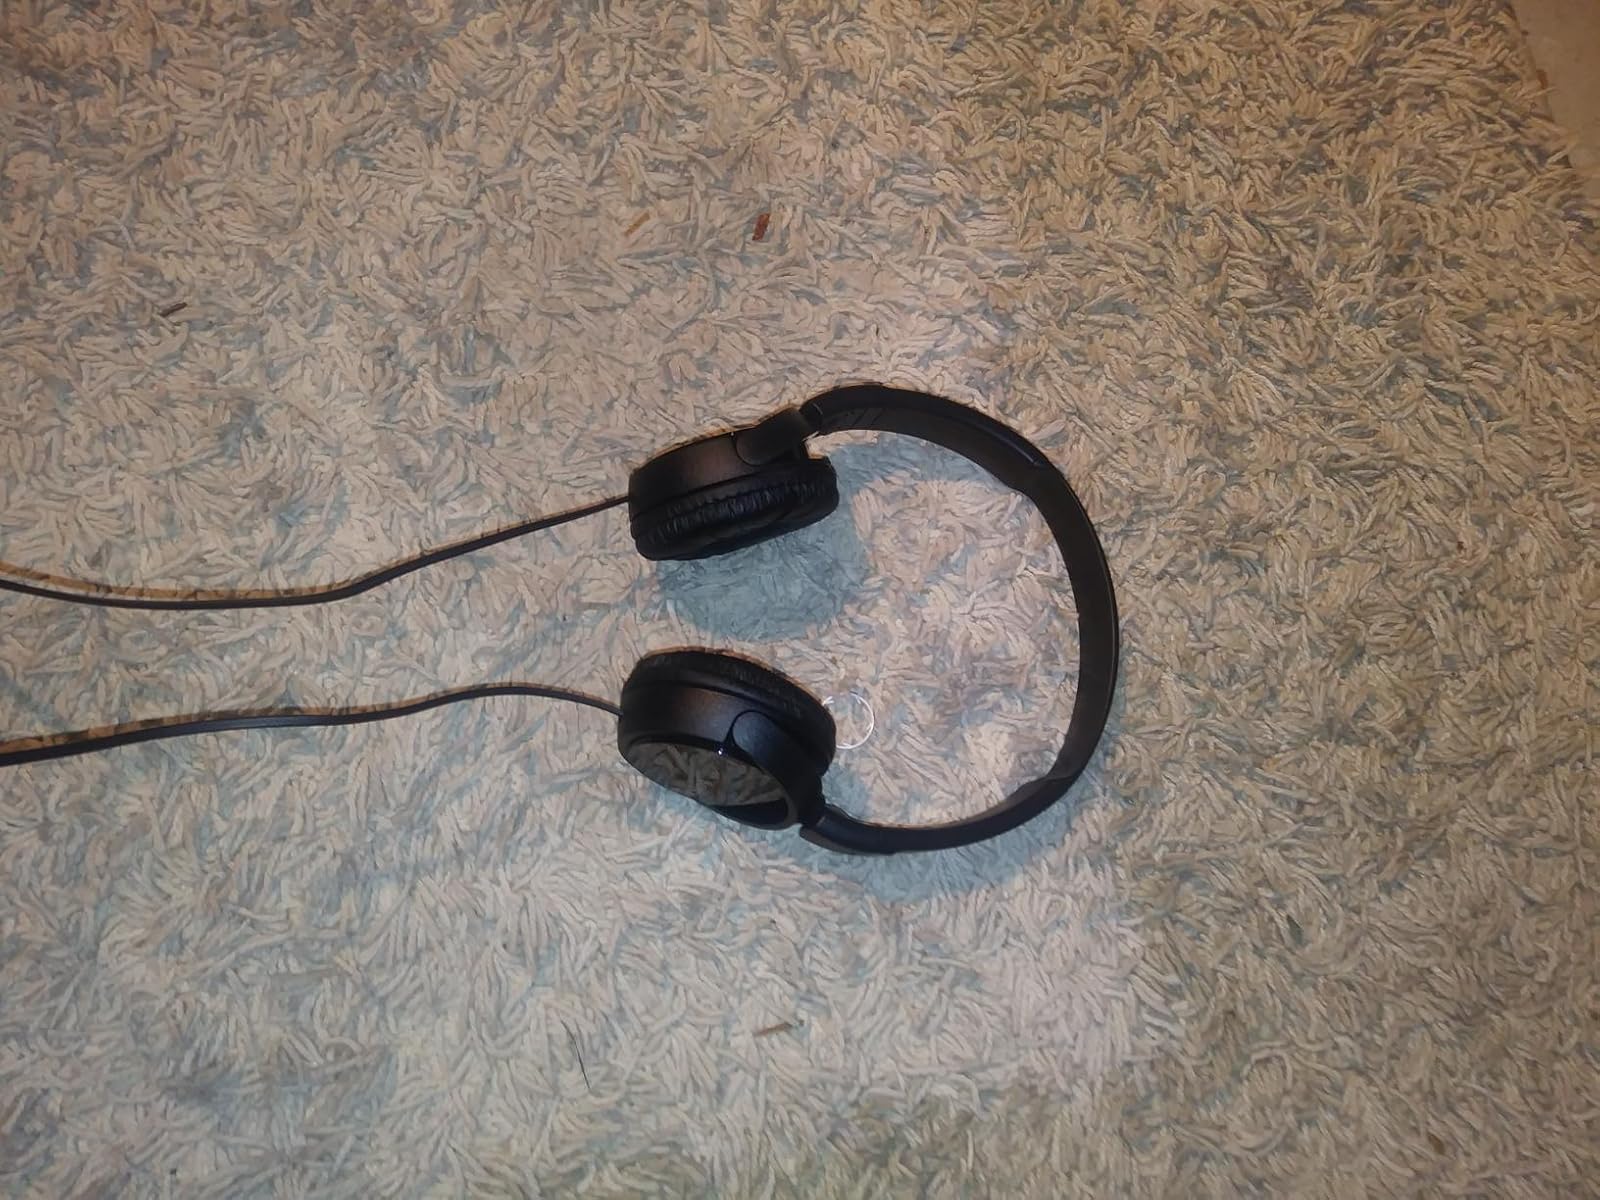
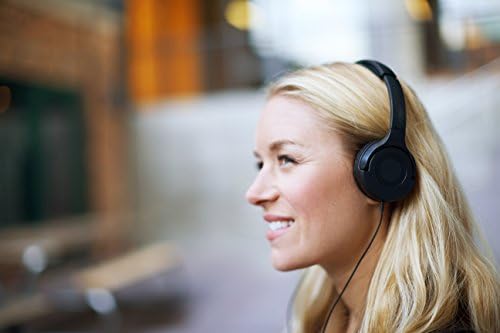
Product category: headphones
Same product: no